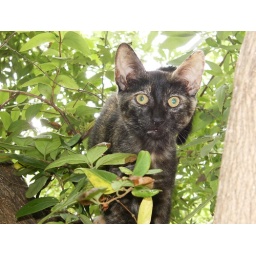
cat in tree